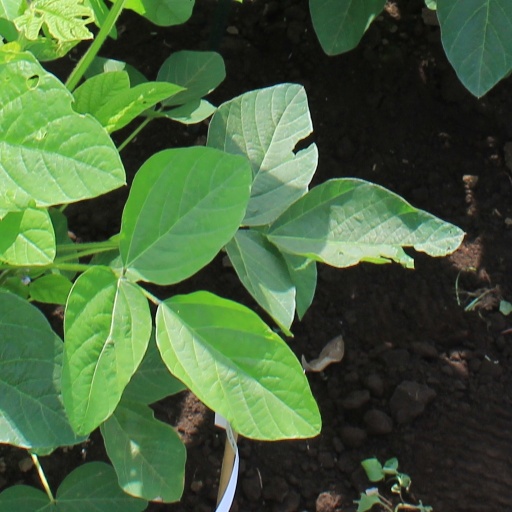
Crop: soybean